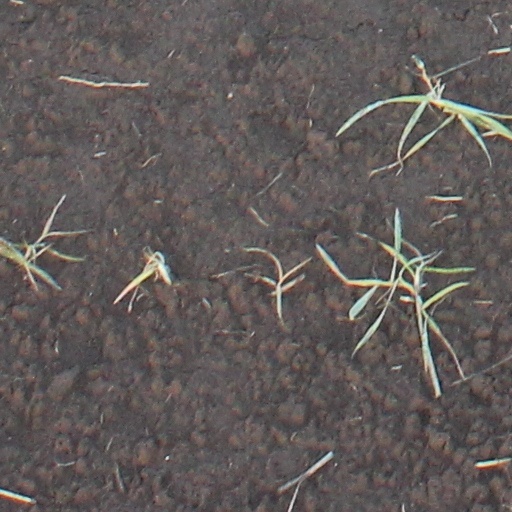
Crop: wheat